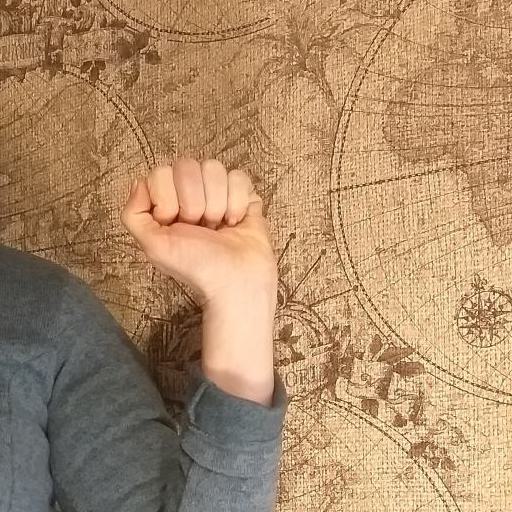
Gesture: fist